Joseph Madison High

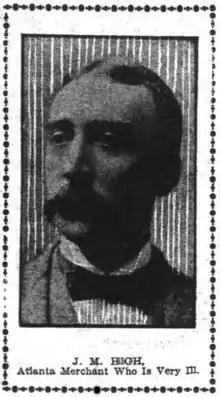
J. M. High

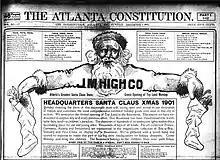
1901 newspaper ad for the High dept. store

Joseph Madison High (1855–1906) was the founder of Atlanta department store J.M. High Company. His wife, Harriet "Hattie" Harwell Wilson High (1862–1932), donated her family's mansion on Peachtree Street to house the museum that has grown into the High Museum of Art, Atlanta's foremost art museum.